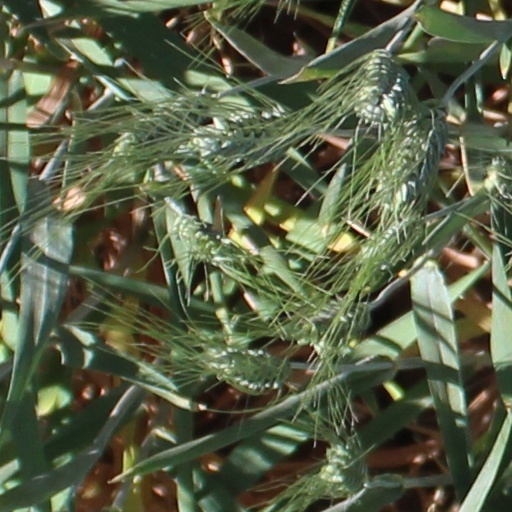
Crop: wheat